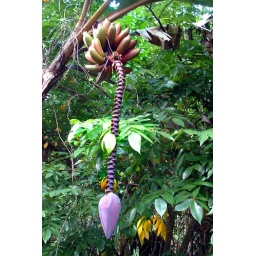
Outside the house we stayed in in El Yunque, Puerto Rico's rainforest. House was called Casa Picaflores. Fruit trees everywhere.